Johannes van der Beeck

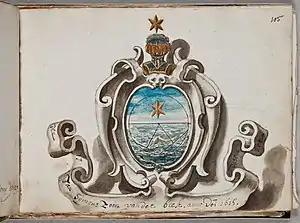
Watercolor painting by Torrentius (1615) in the "album amicorum" of Gérard Thibault

Johannes van der Beeck was born and died in Amsterdam, where he married in 1612. Relations between himself and wife Neeltgen van Camp eventually soured and ended in a divorce. Van der Beeck was briefly thrown into jail for failing to pay alimony to his former wife in 1621.